Boundaries of the Mind

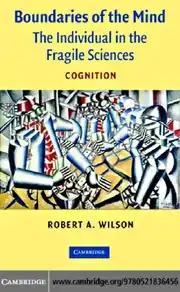

Boundaries of the Mind (2004) is a thorough treatment of the role and conceptualization of the individual in psychology, by author Robert A. Wilson, a professor in the Department of Philosophy at the University of Alberta.